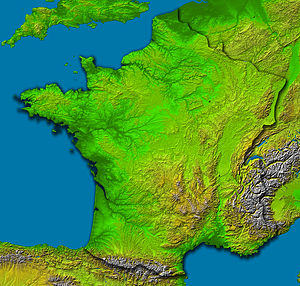
Centralmassivet
Satellitbillede af Frankrig med Centralmassivet synligt som en stor rød masse midt i Sydfrankrig. Mod grænsen til Italien i øst ses Alperne og mod grænsen til Spanien i syd ses Pyrenæerne.
Centralmassivet er en bjergregion i det centrale Sydfrankrig. Regionen ligger vest for floden Rhône og består af bjerge, plateauer og uddøde vulkaner, blandt andet den 1.856 meter høje Cantal.